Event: Nepal Earthquake
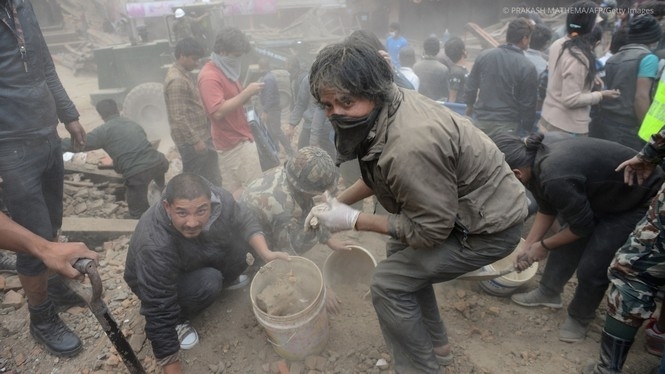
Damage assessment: damage